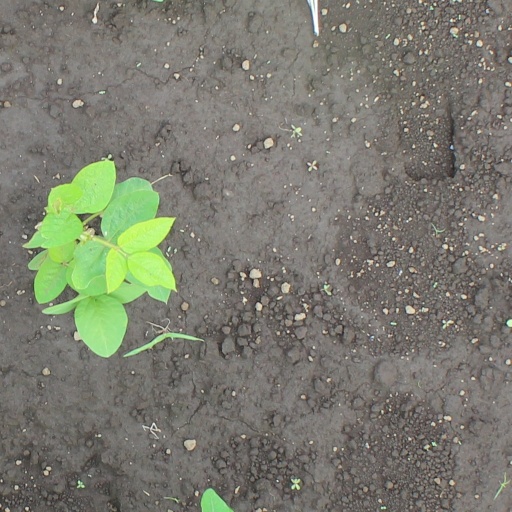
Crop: soybean